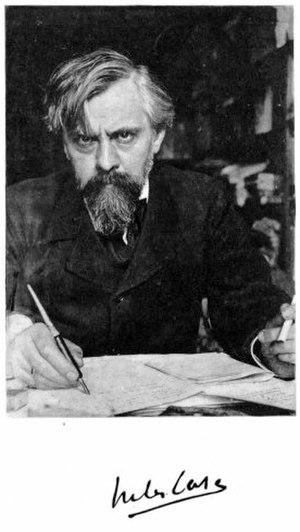
Jules Richard Case, né à Sens le 24 juin 1854, de père inconnu, et mort à Strasbourg le 15 décembre 1931, est un romancier, journaliste et critique littéraire français.